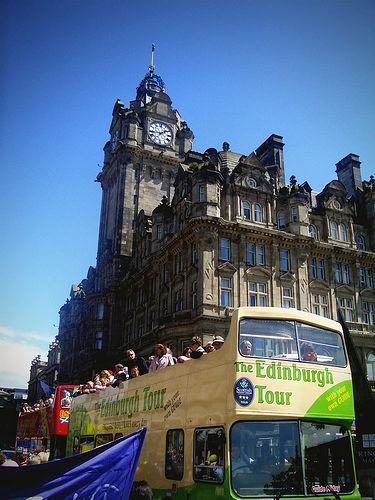
Weather: sun or clear